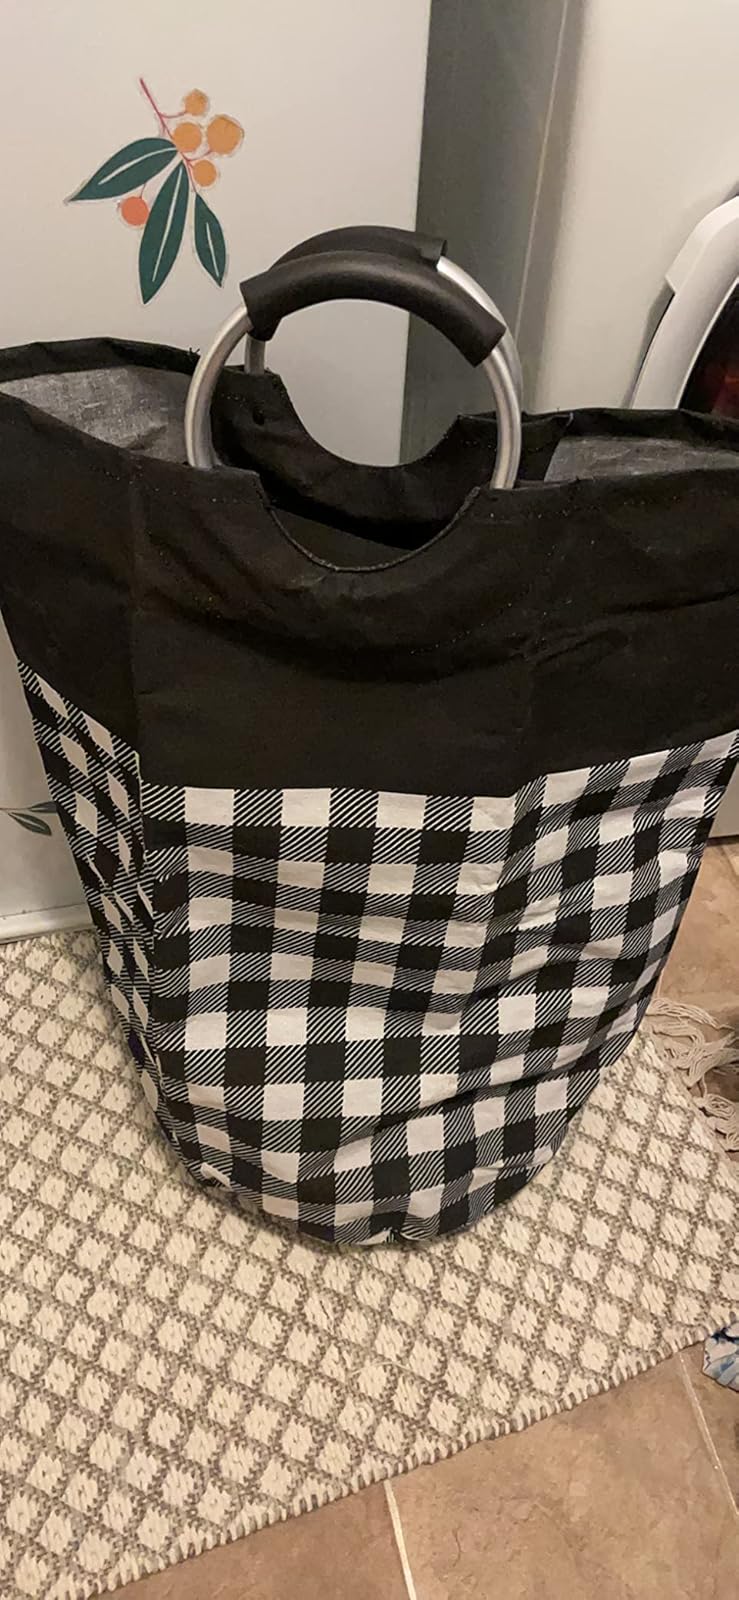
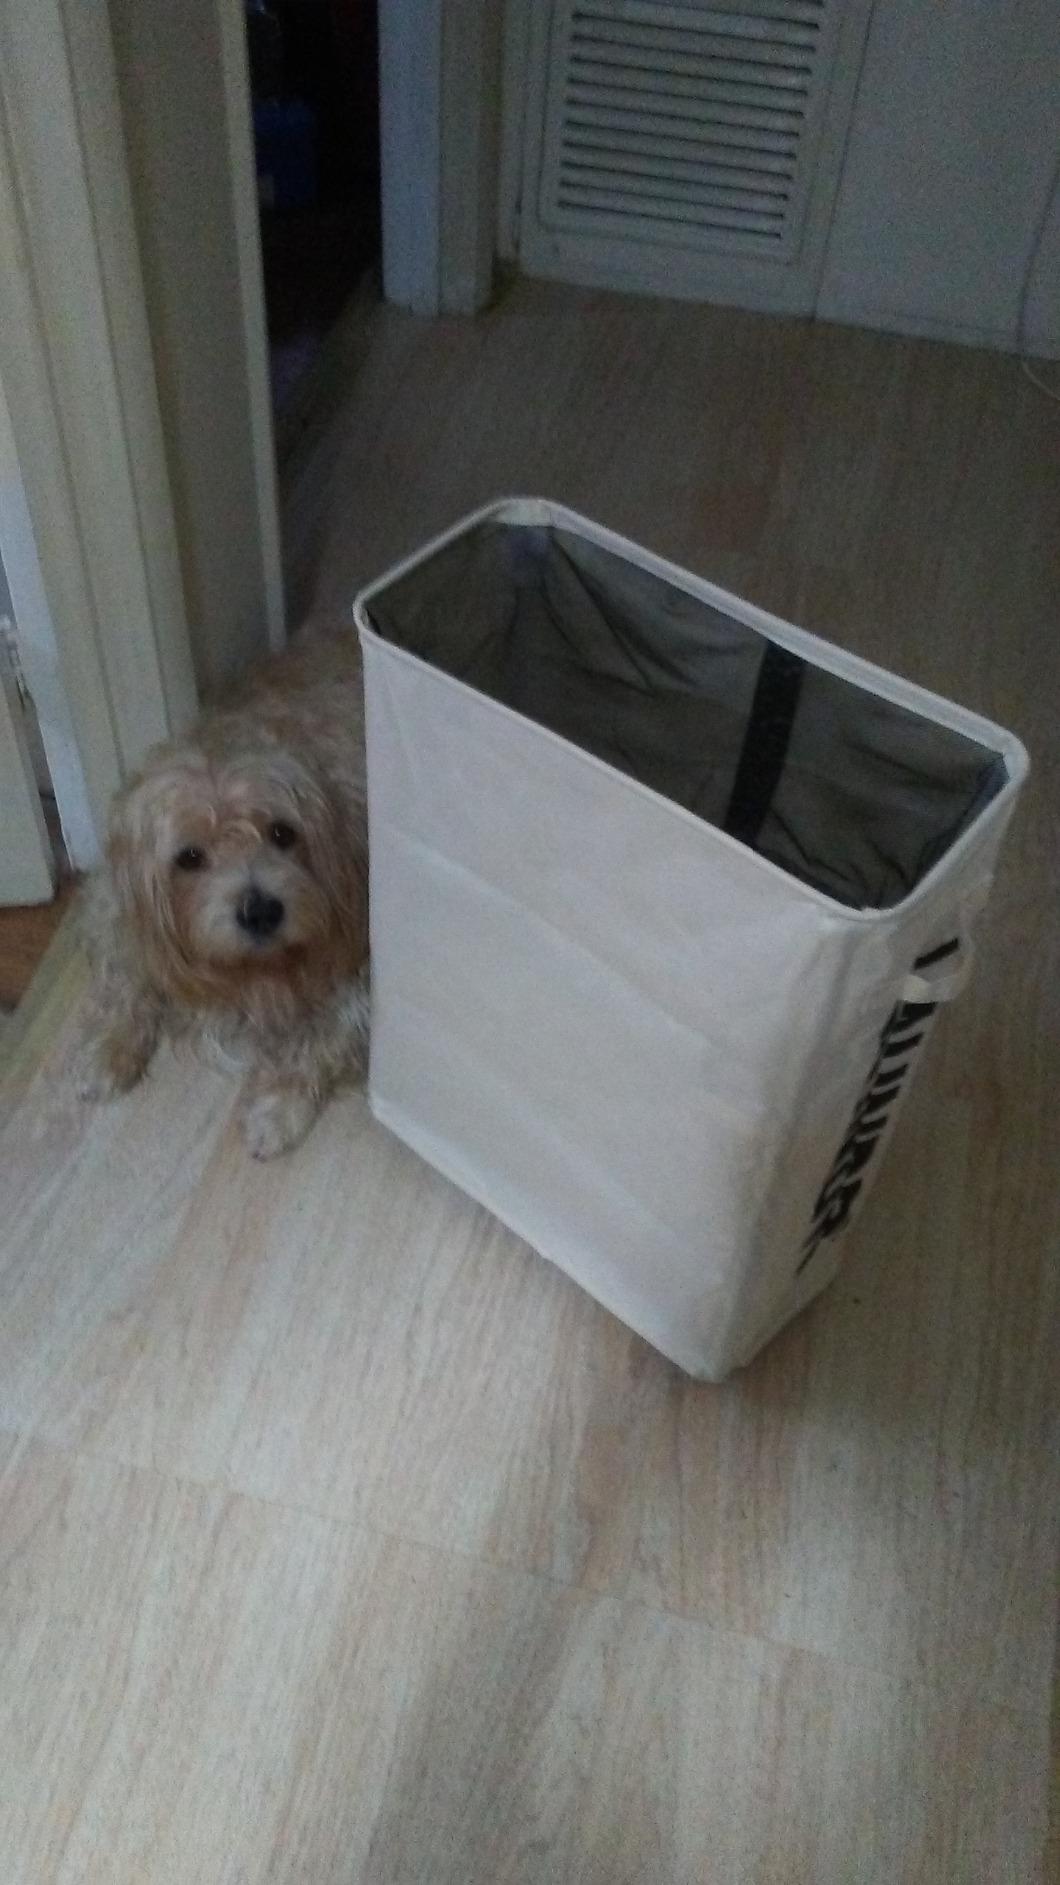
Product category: items_hamper
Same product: no